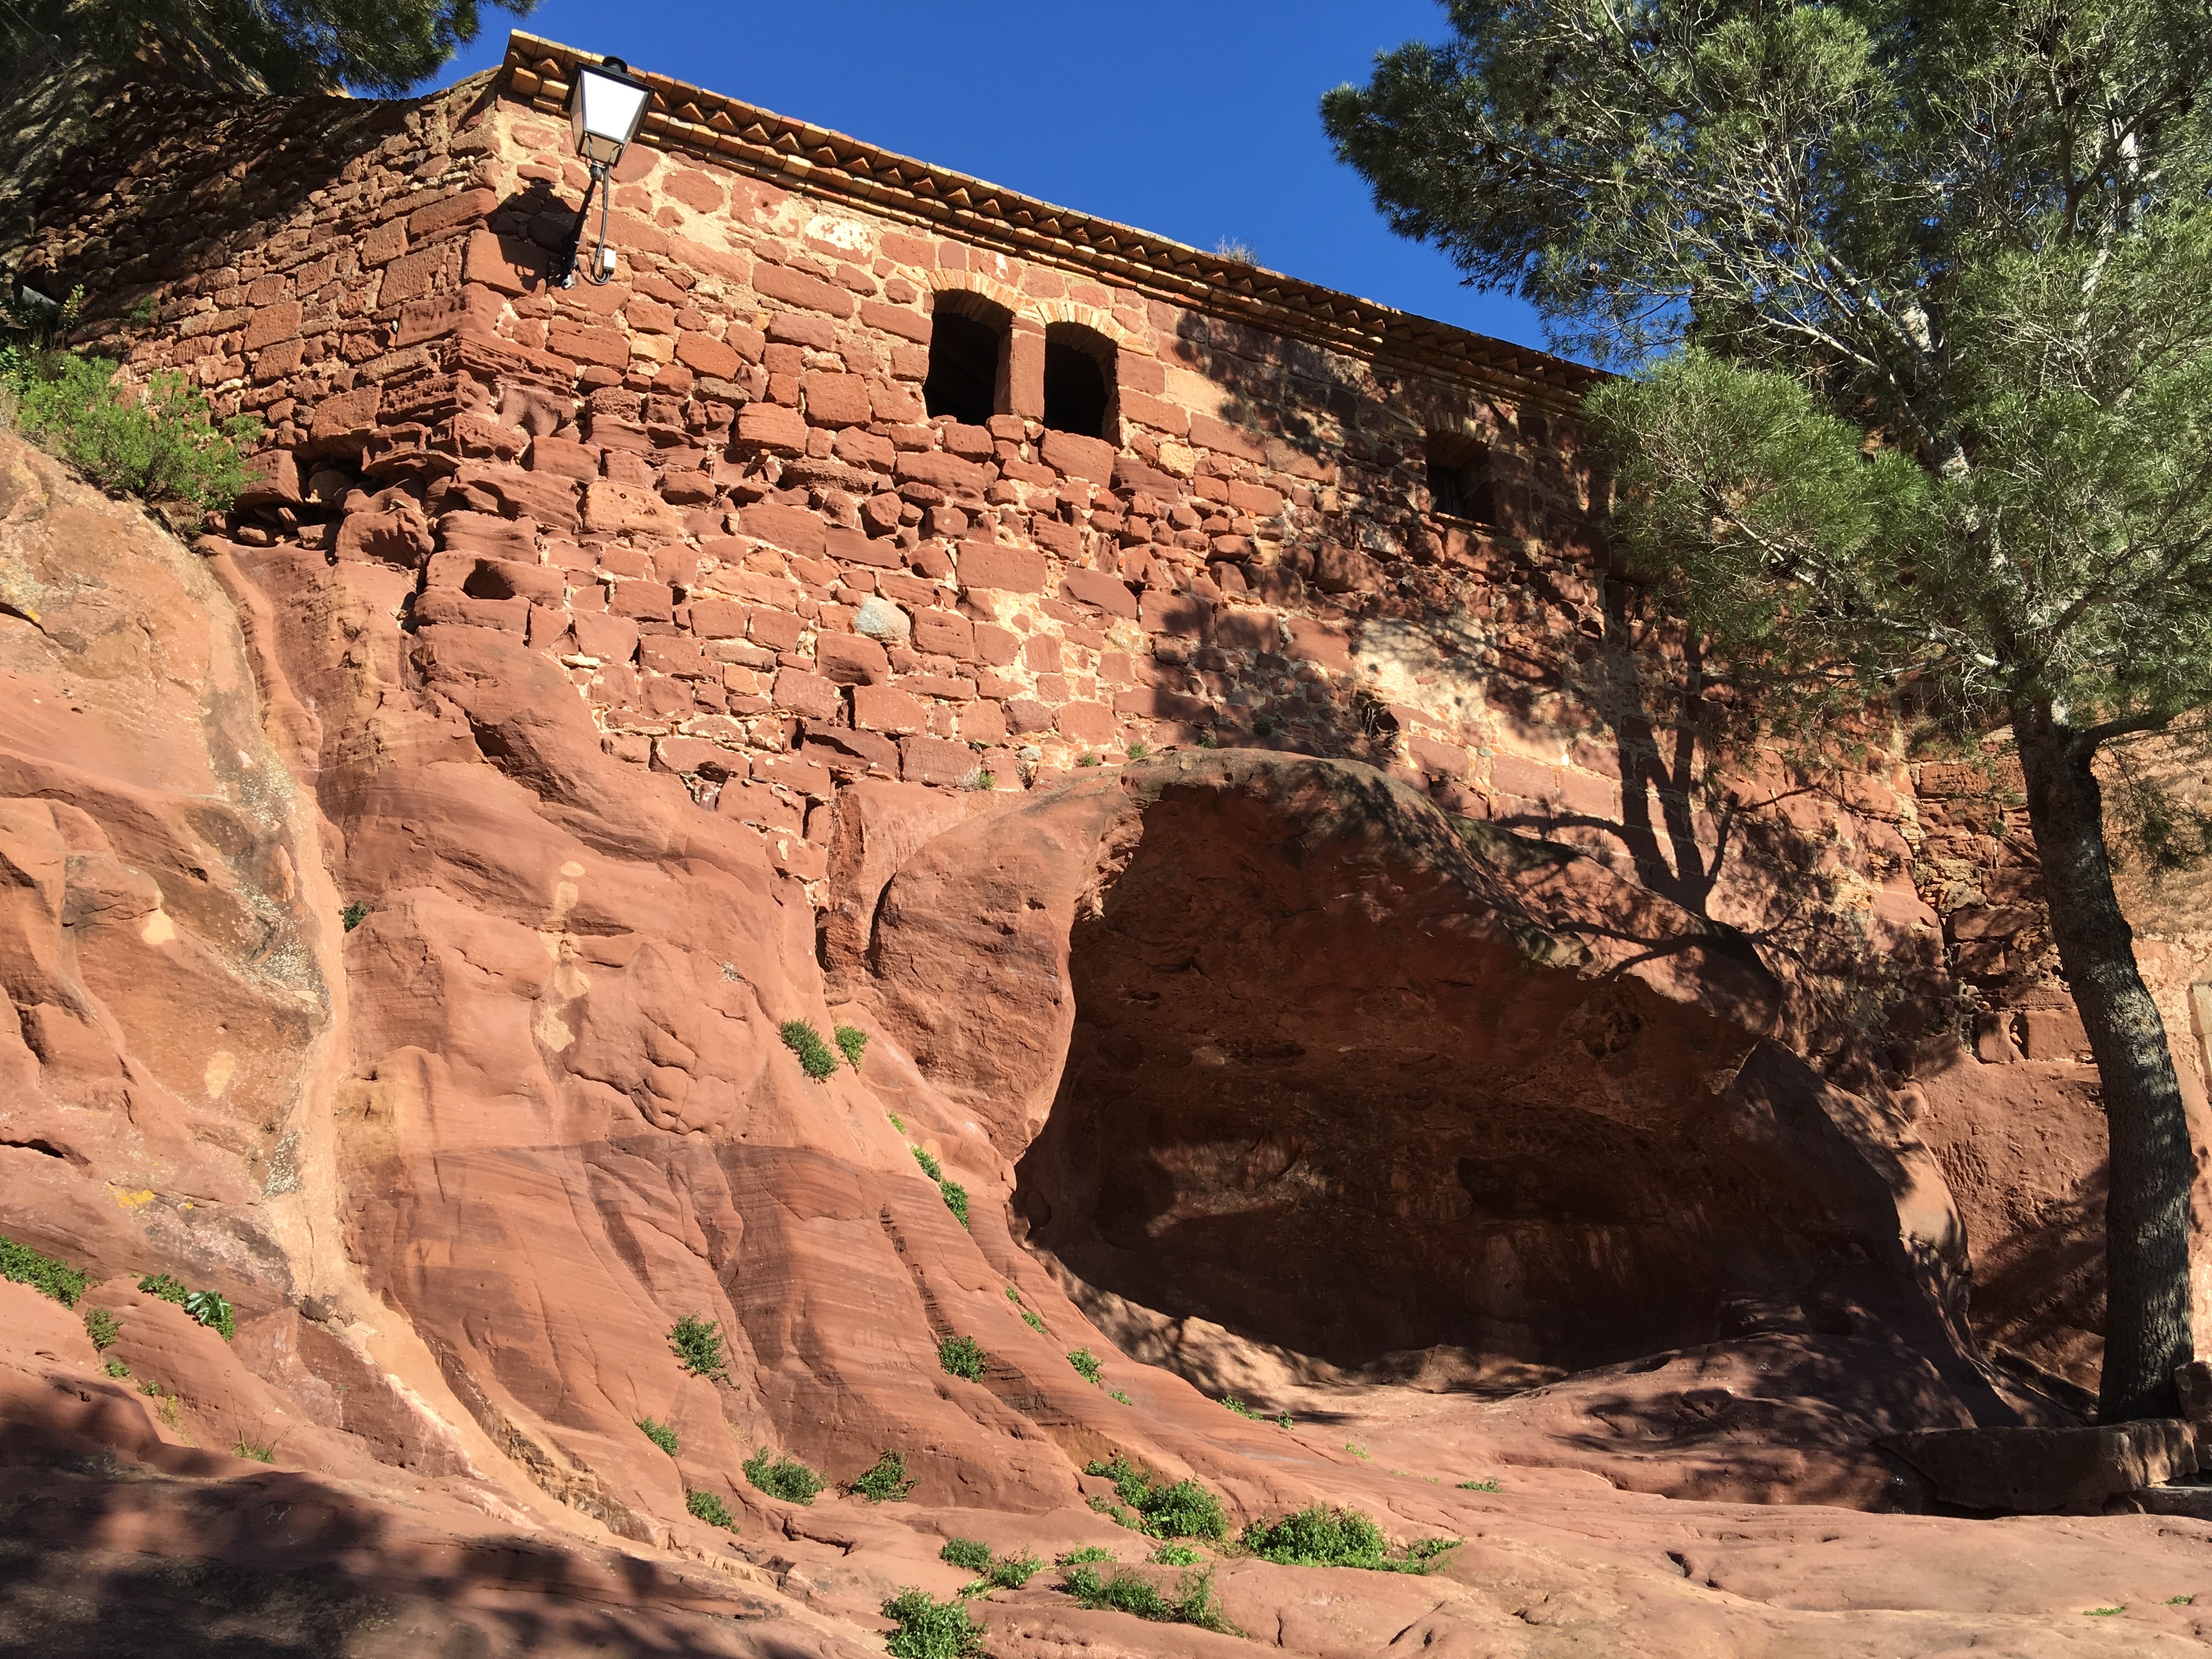
rock, valley, formation, cliff, arch, canyon, terrain, geology, badlands, catalunya, tarragona, wadi, monuments, landform, ancient history, geographical feature